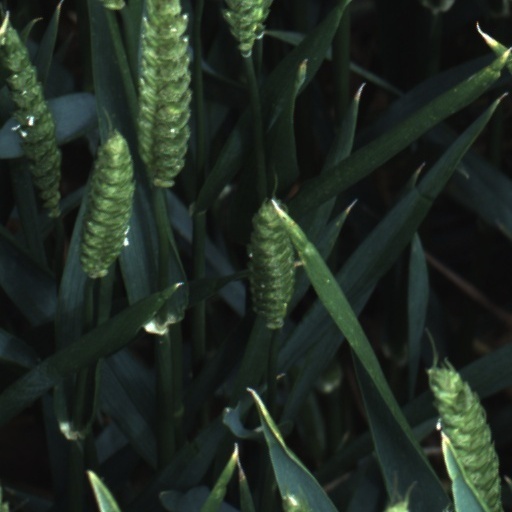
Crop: wheat